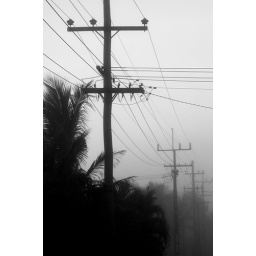
Photo CRW_6282: Mist in the morning. Photos taken in the street outside our house